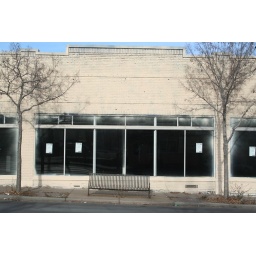
The signs in the windows say where they moved to.